Acta Sedimentologica Sinica

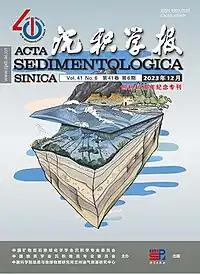
Acta Sedimentologica Sinica (cover)

Acta Sedimentologica Sinica (Chinese name: 沉积学报) is a peer-reviewed scientific journal covering the fields of sedimentology, sedimentary mineral deposits, and geochemistry. It is sponsored by the Professional Committee of Sedimentology of the Chinese Society of Mineral and Rock Geochemistry and the Professional Committee of Sedimentary Geology of the Chinese Geological Society.